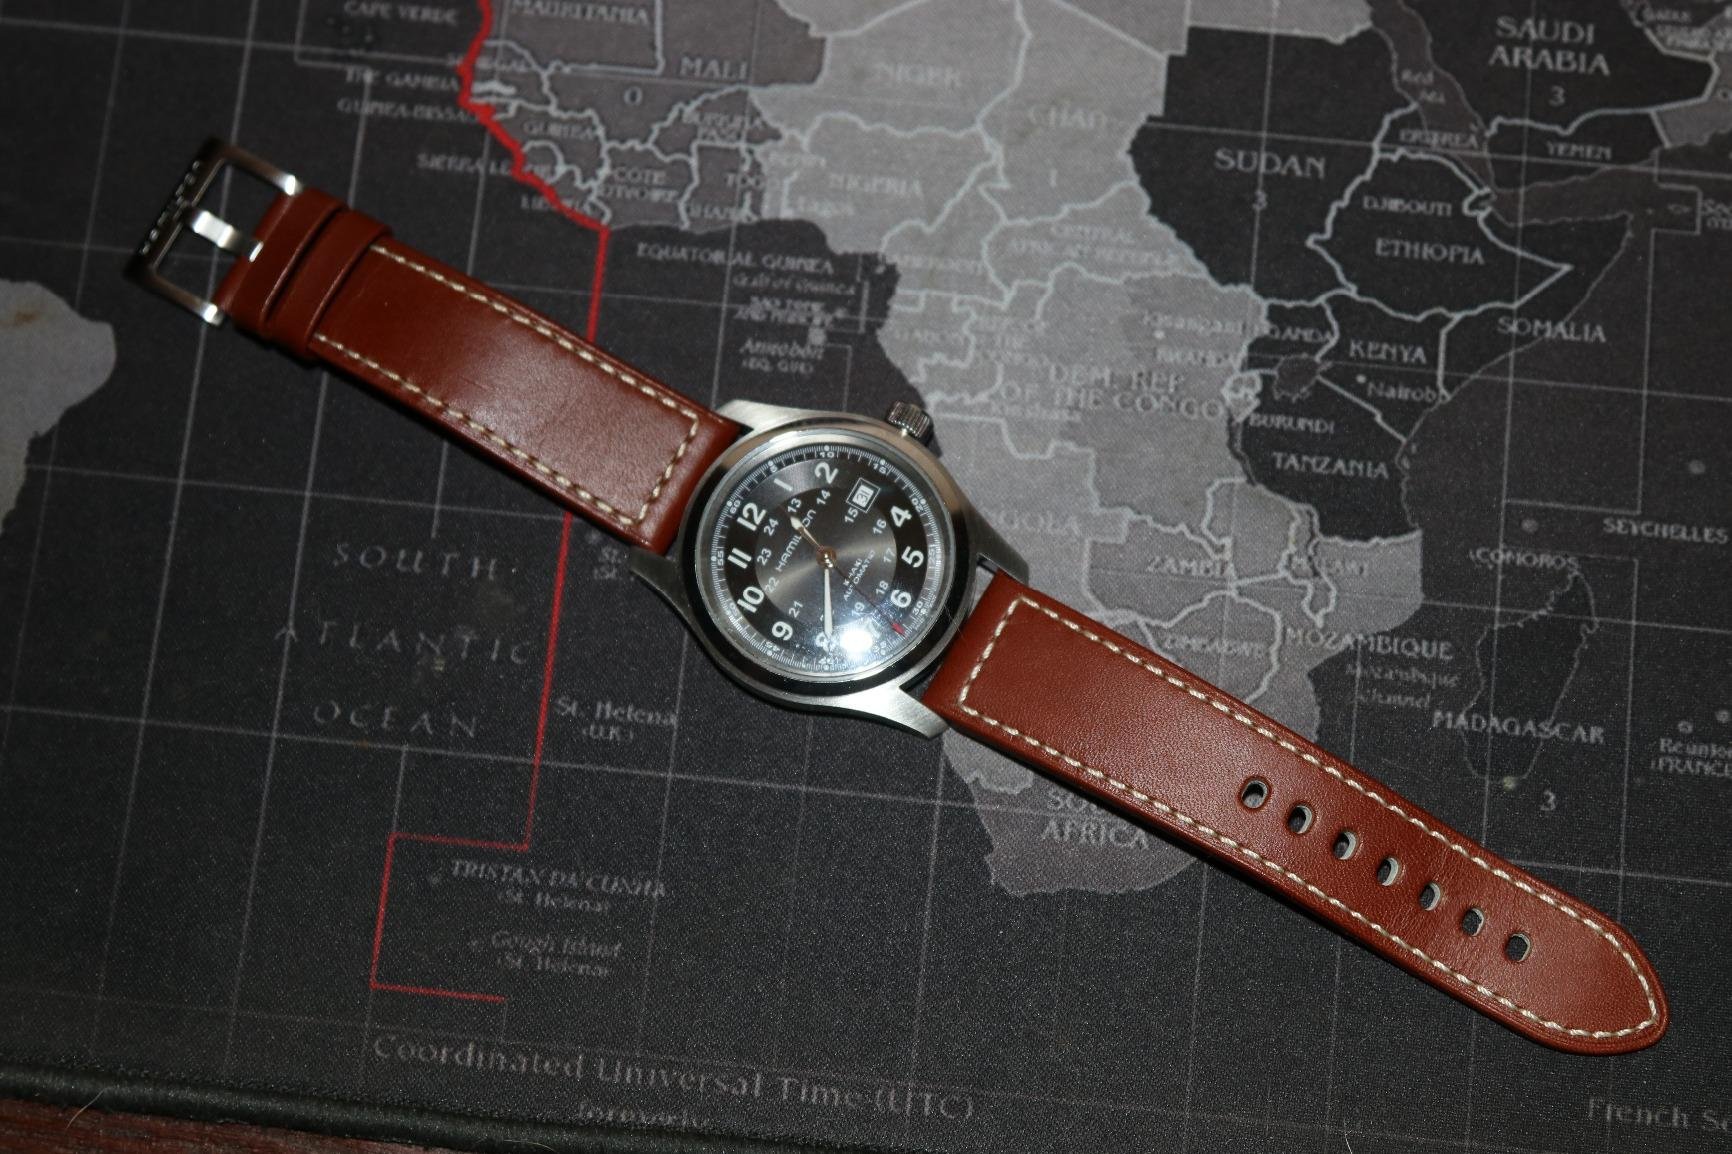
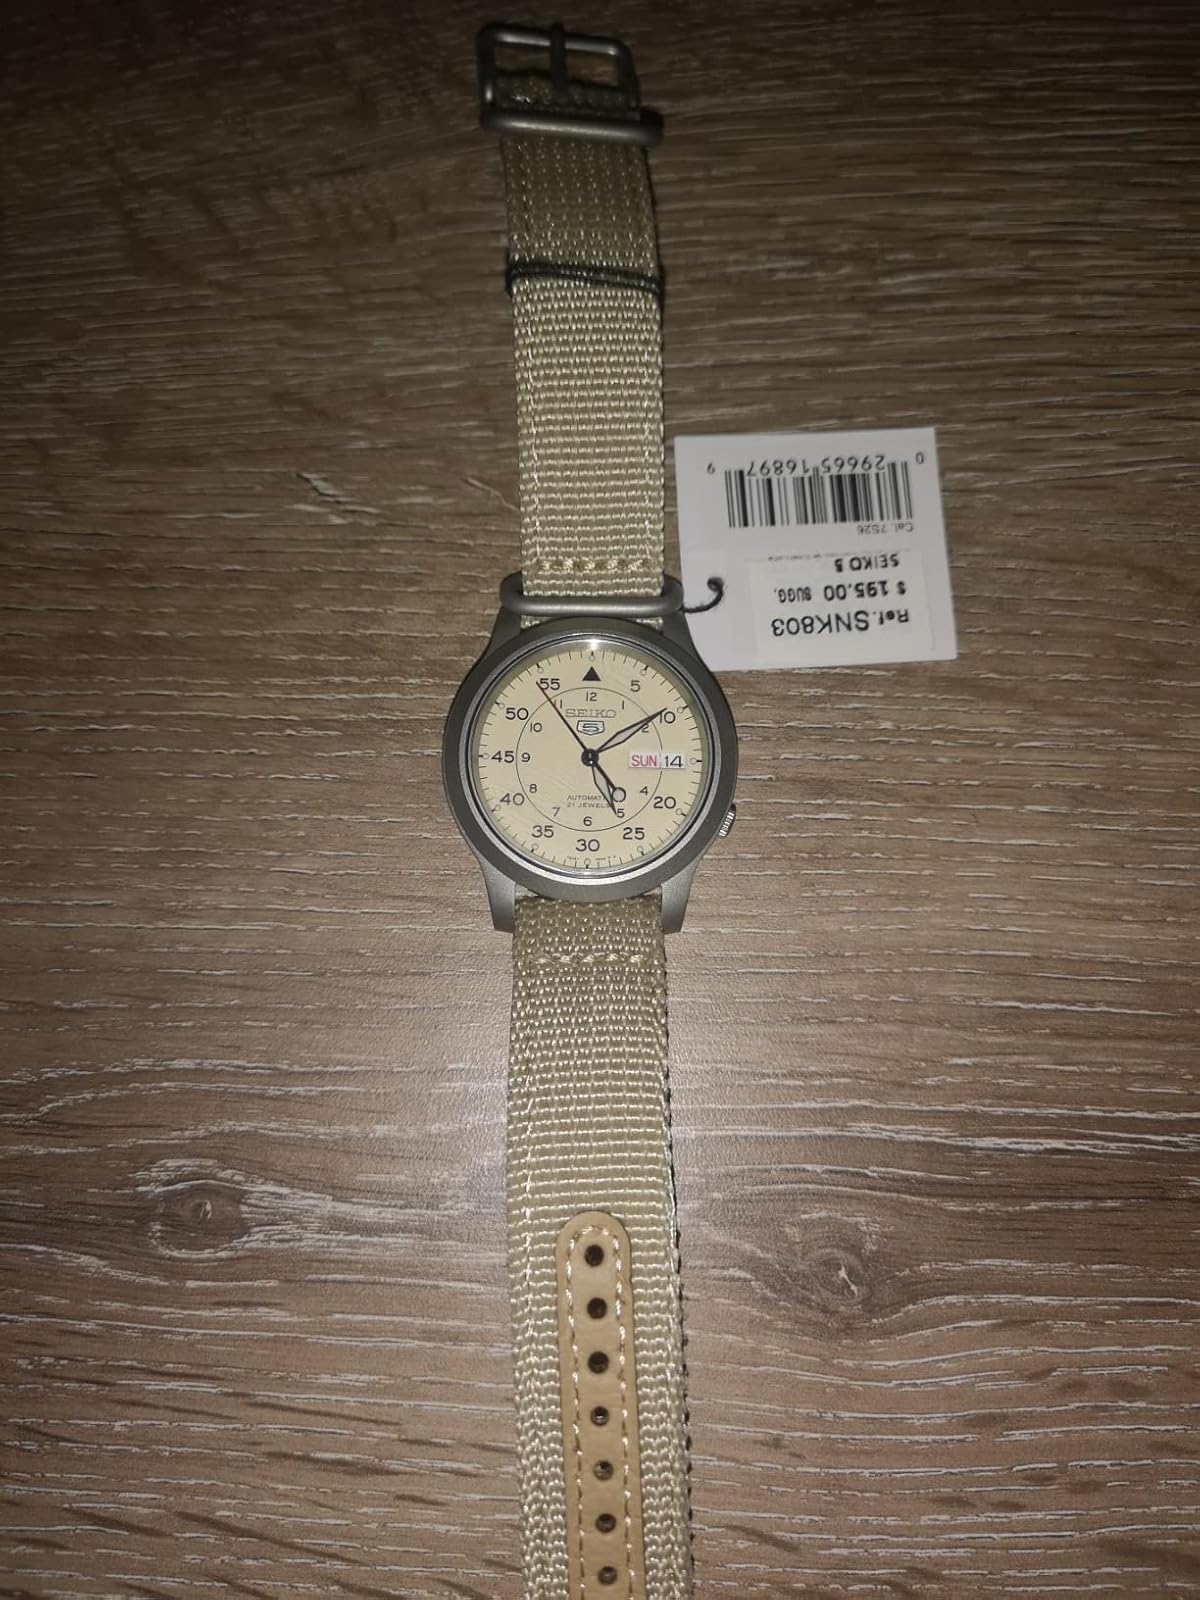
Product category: accessories_watch
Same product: no